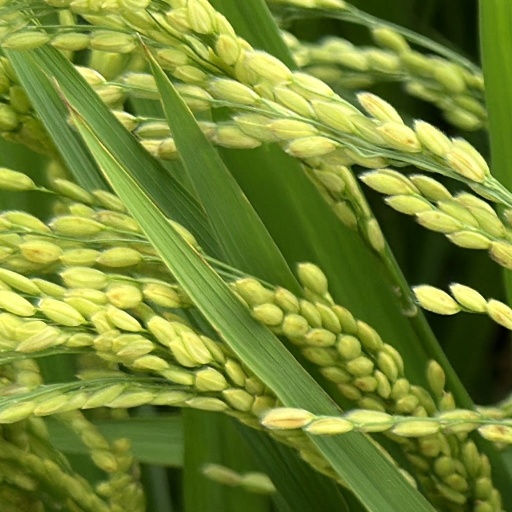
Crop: rice